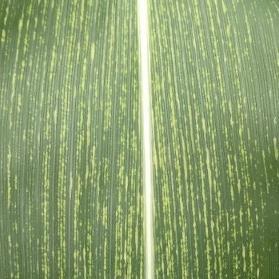
Crop: Maize
Condition: stripe-d